Uma no Naishi

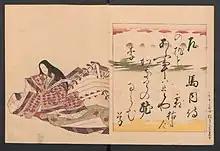

Naishi, as a contemporary and follower of Shōnagon, was a lady of the same court in Heian period Japan, and bettered her knowledge of "waka" poetry through her connection to Shōnagon, who was famously known for her "waka" poetry as well as her novel of courtly observations, . Shōnagon was a notorious rival of fellow Immortal of Poetry, Murasaki Shikibu, author of "The Tale of Genji".